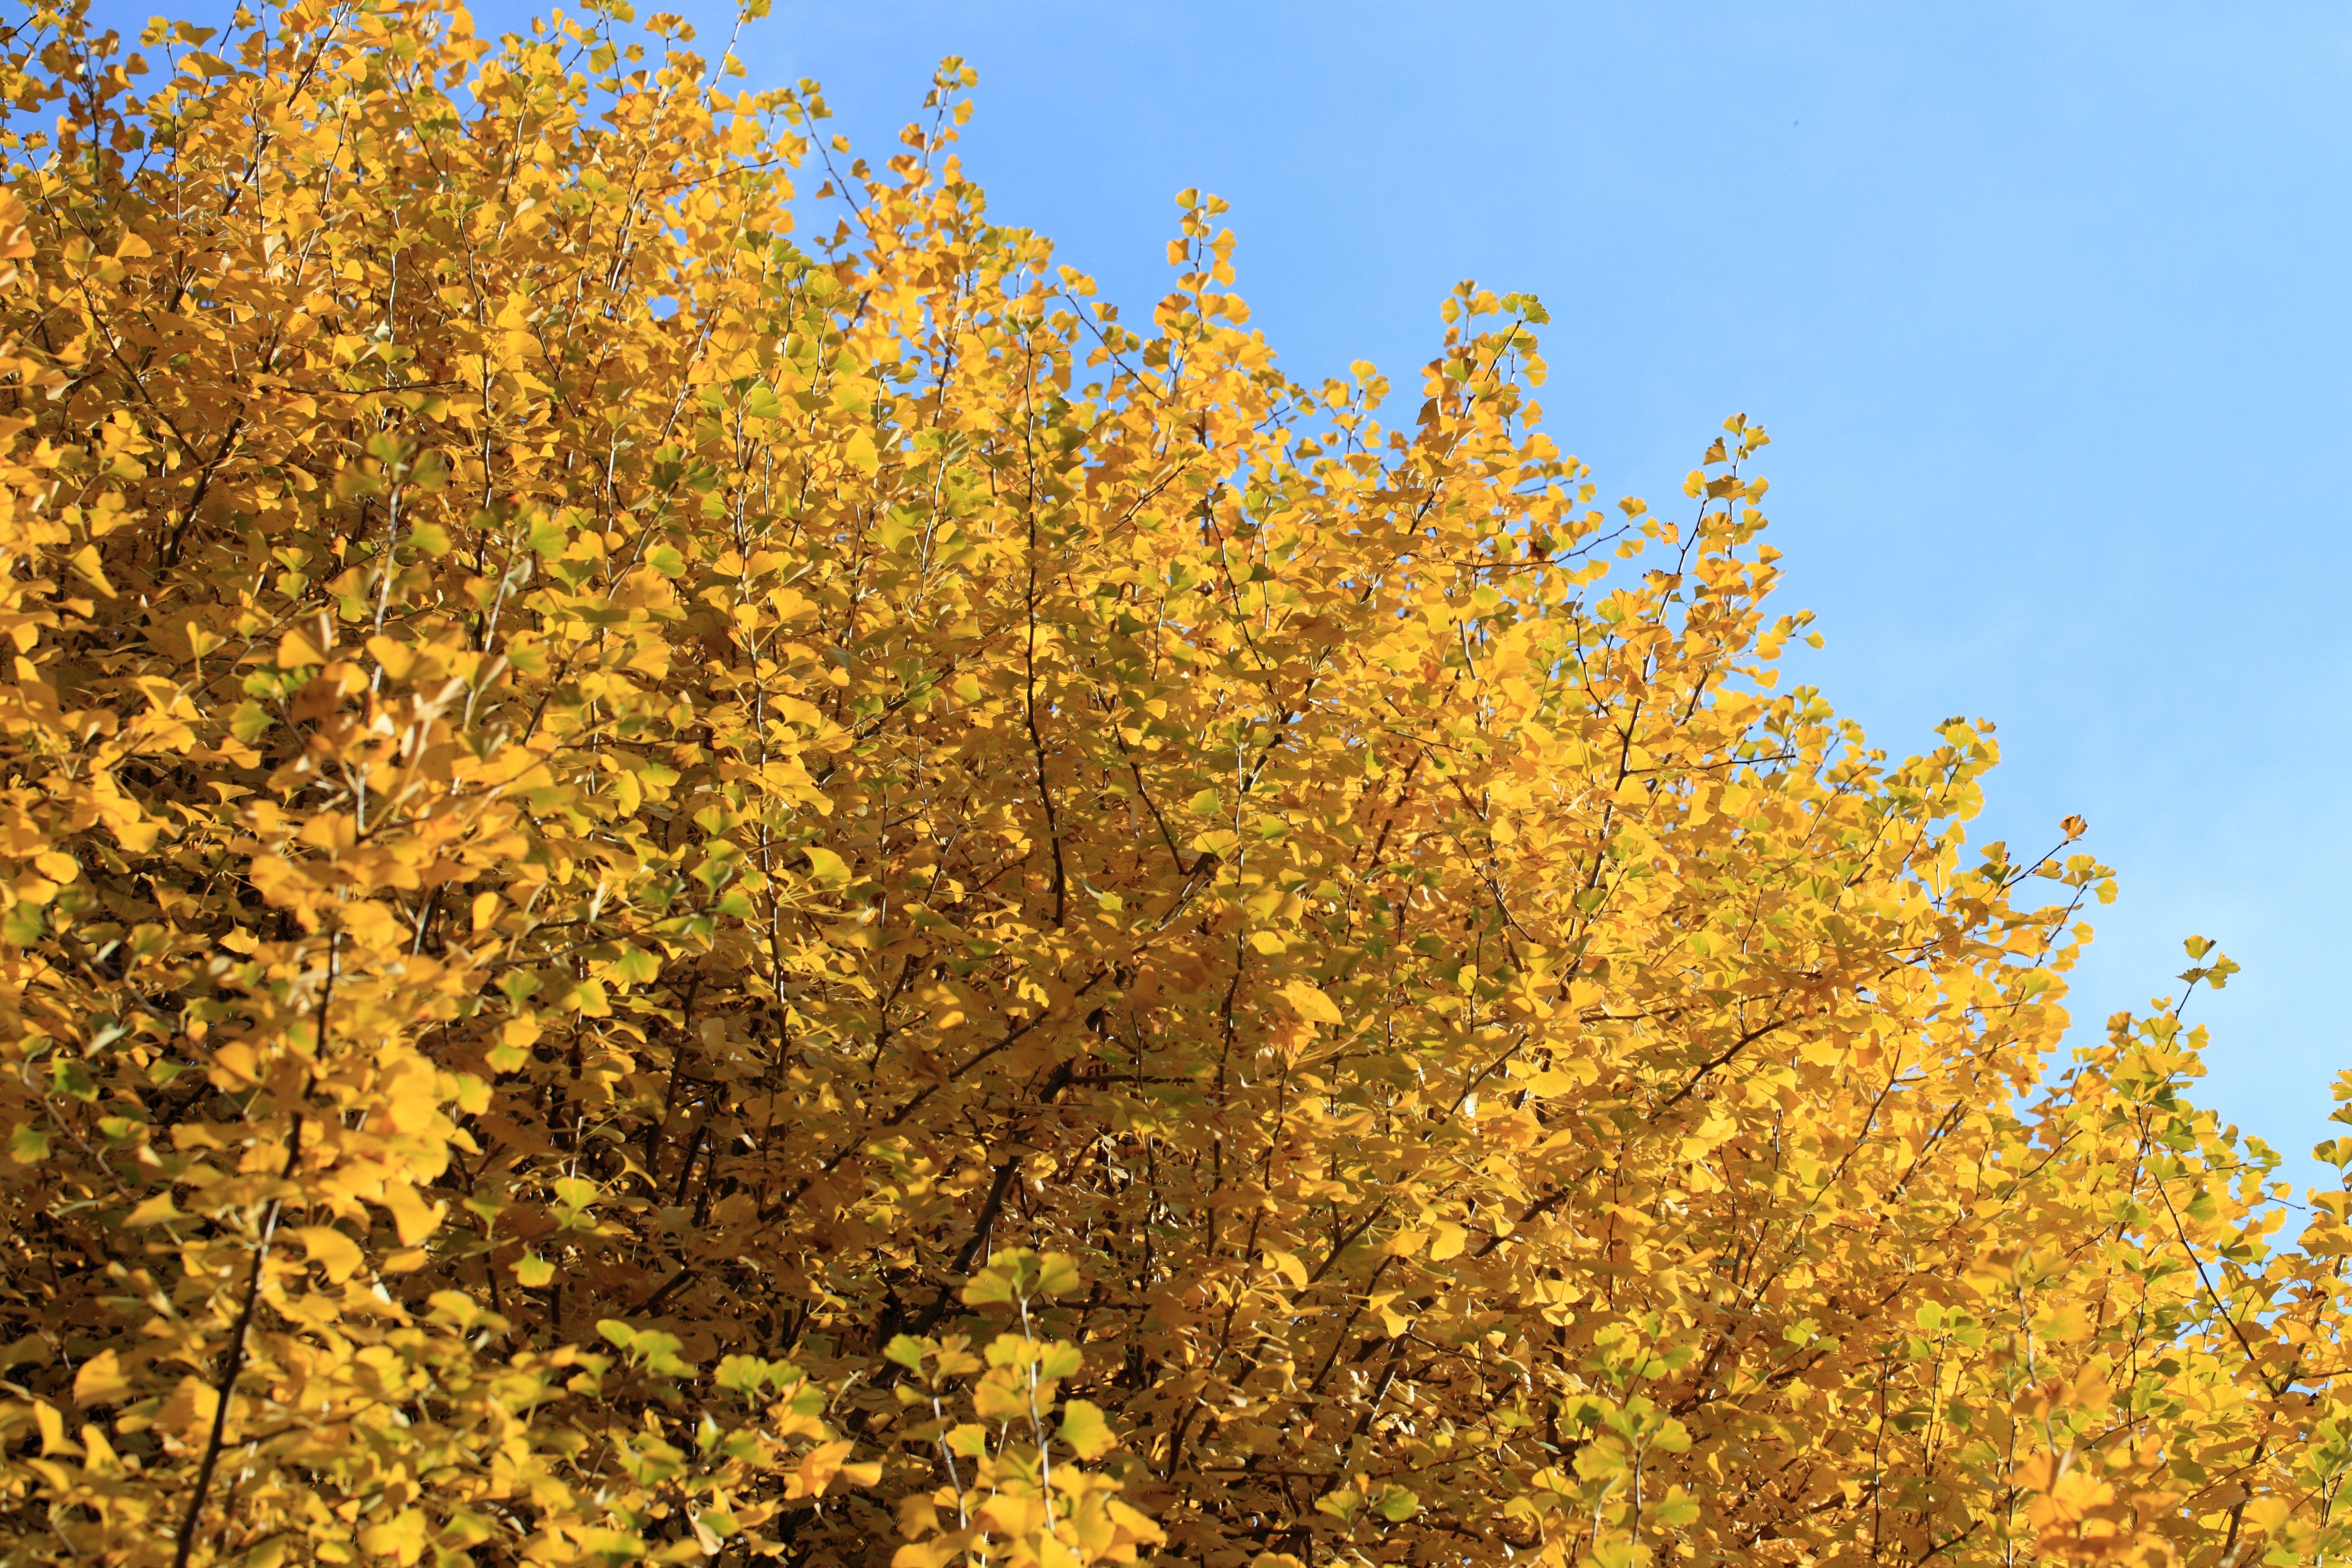
tree, branch, blossom, plant, sunlight, leaf, flower, high, produce, autumn, yellow, flora, season, temple, shrub, deciduous, 5d, ginkgo, biloba, hires, markii, ecosystem, hi, res, resolution, chiba, matsudo, hondoji, taxonomy binomial ginkgobiloba, flowering plant, maidenhair tree, woody plant, land plant